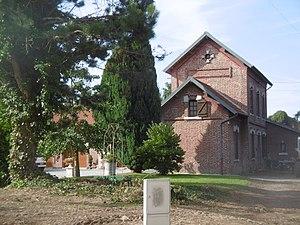
Gare d'Etreillers sur ligne St-Quentin Ham maison en 2019
La ligne de Saint-Quentin à Ham était une ligne ferroviaire secondaire longue de 28 kilomètres, à voie unique et écartement standard, permettant de relier la grande artère de Paris à Bruxelles qui passe en gare de Saint-Quentin, dans l'Aisne, avec la ligne d'Amiens à Laon qui passe en gare de Ham dans la Somme.